Matilde Brandau

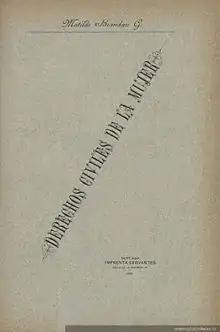
Cover page of Brandau's thesis "Derechos civiles de la mujer" (1898)

In 1898 Brandau presented her thesis "Civil Rights of Women" to quality for a Licentiate of Laws. In this study, Brandau conducted an analysis of the legal status of women in different countries and eras, including Chile, and criticized the conditions of women under marriage contracts, as they were subject to marital power and left legally incapacitated. Several of her principles were progressively adopted in legislation as part of the Chilean Constitution of 1925, which modified the Chilean Civil Code and Law Decree No. 328.